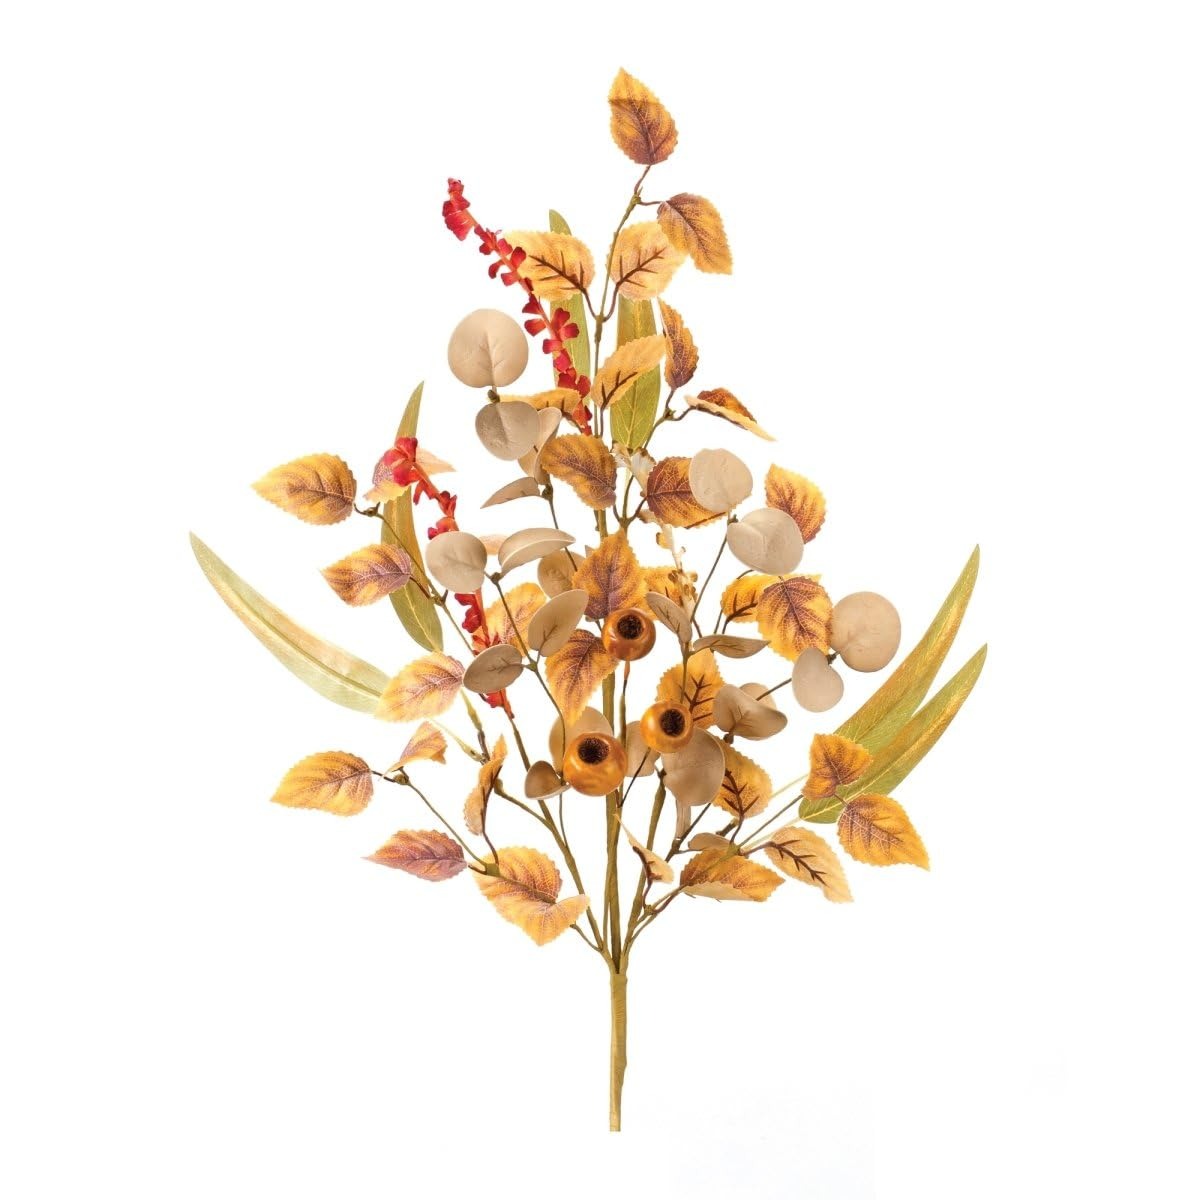
Item Name: Melrose International 87257DS Mixed Fall Foliage Pod Spray Artificial Plants - Set of 2
Product Description: Add a touch of natural color to your fall decor with this set of mixed fall foliage sprays. Featuring 2 pieces featuring birch and eucalyptus leaves, this set is sure to accentuate any fall decor style. The natural orange and green tones combined with the rustic pod details are the perfect combination to create a stunning display. The polyester fabric and foam composition is sure to last for seasons to come. Add the pieces to a tabletop vase to add height to your decor or display them in a wreath or garland to accentuate the display. Features: Artificial mixed fall foliage spray plants. Set of 2. Specifications: Rustic style. Material: Polyester, foam. Dimensions: 4.5 x 15 x 30 inches. Weight: 1 lb.
Value: 2.0
Unit: Count

Price: 46.99